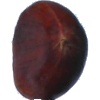
Label: chestnut